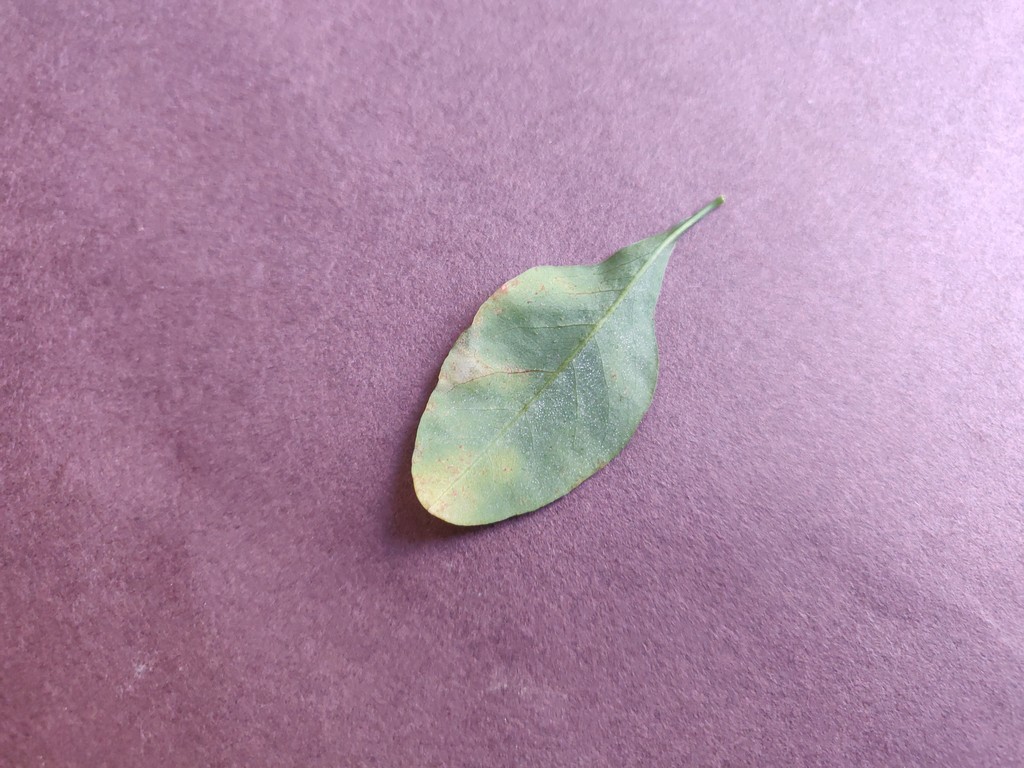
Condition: Unhealthy
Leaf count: single
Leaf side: back